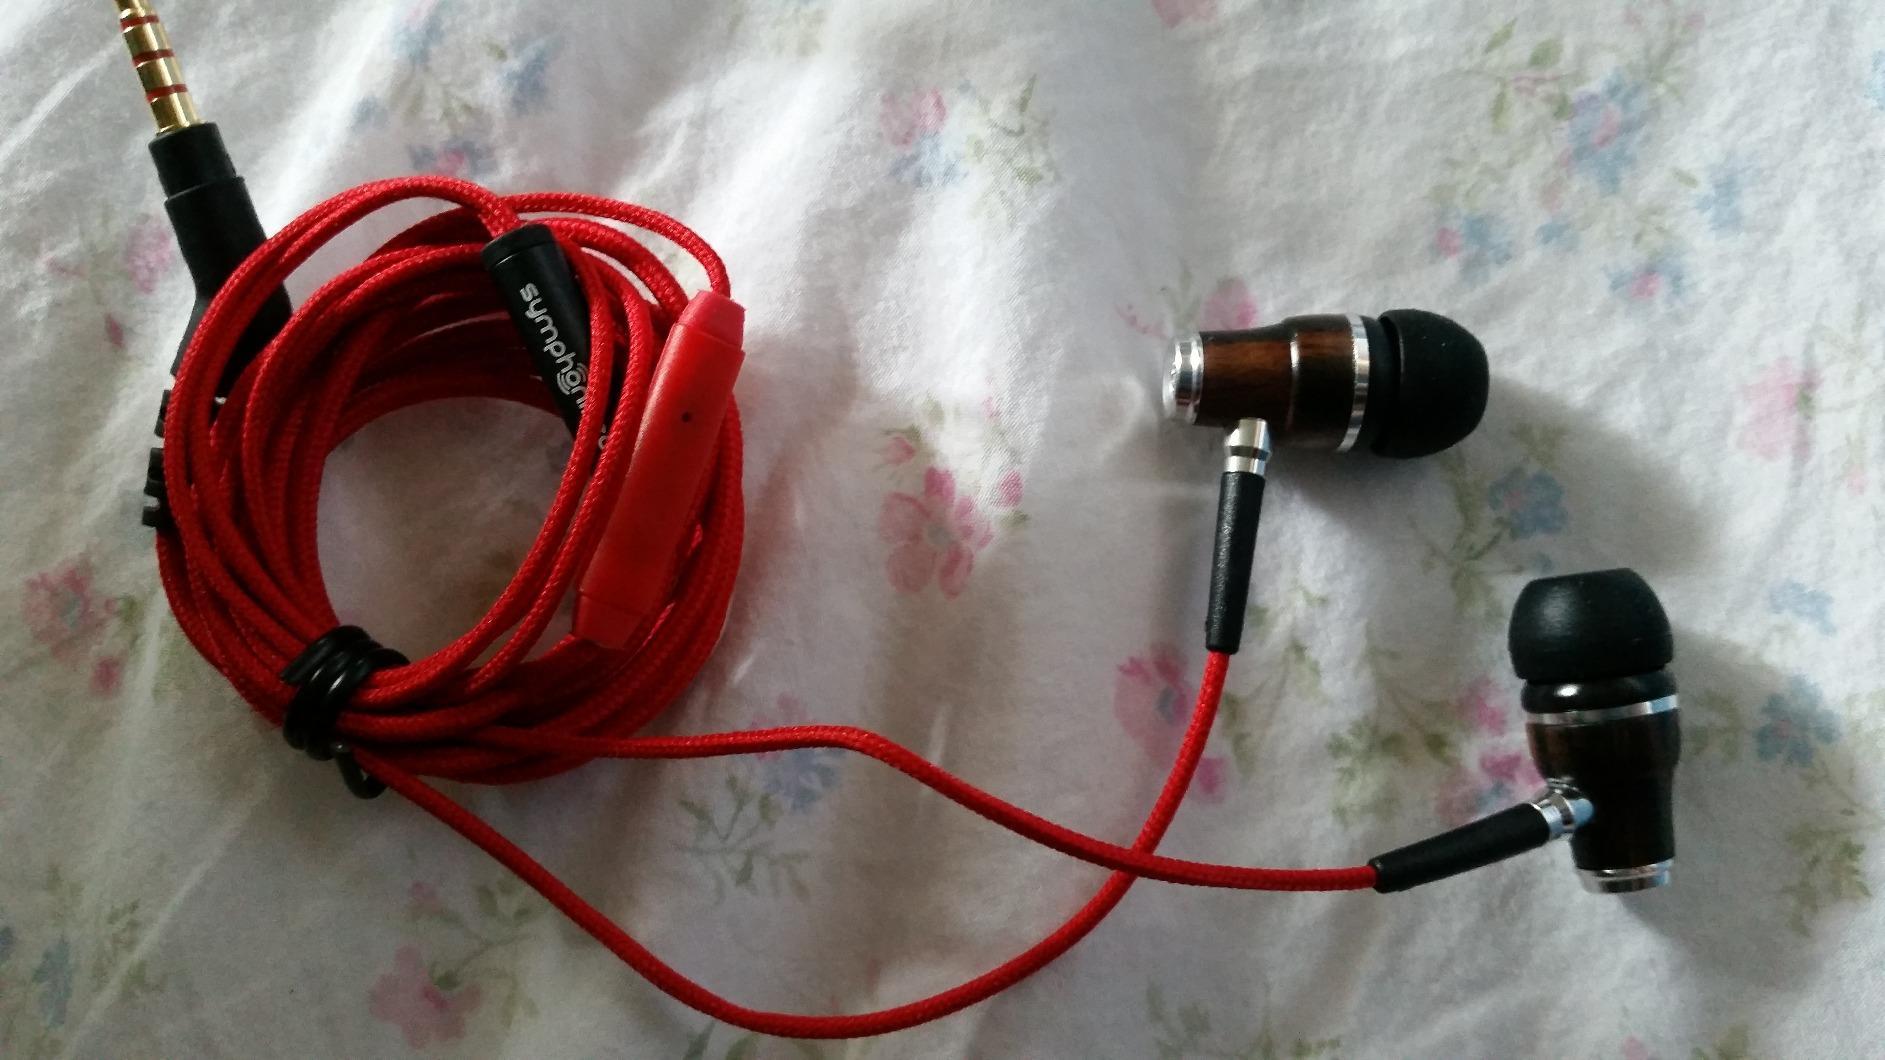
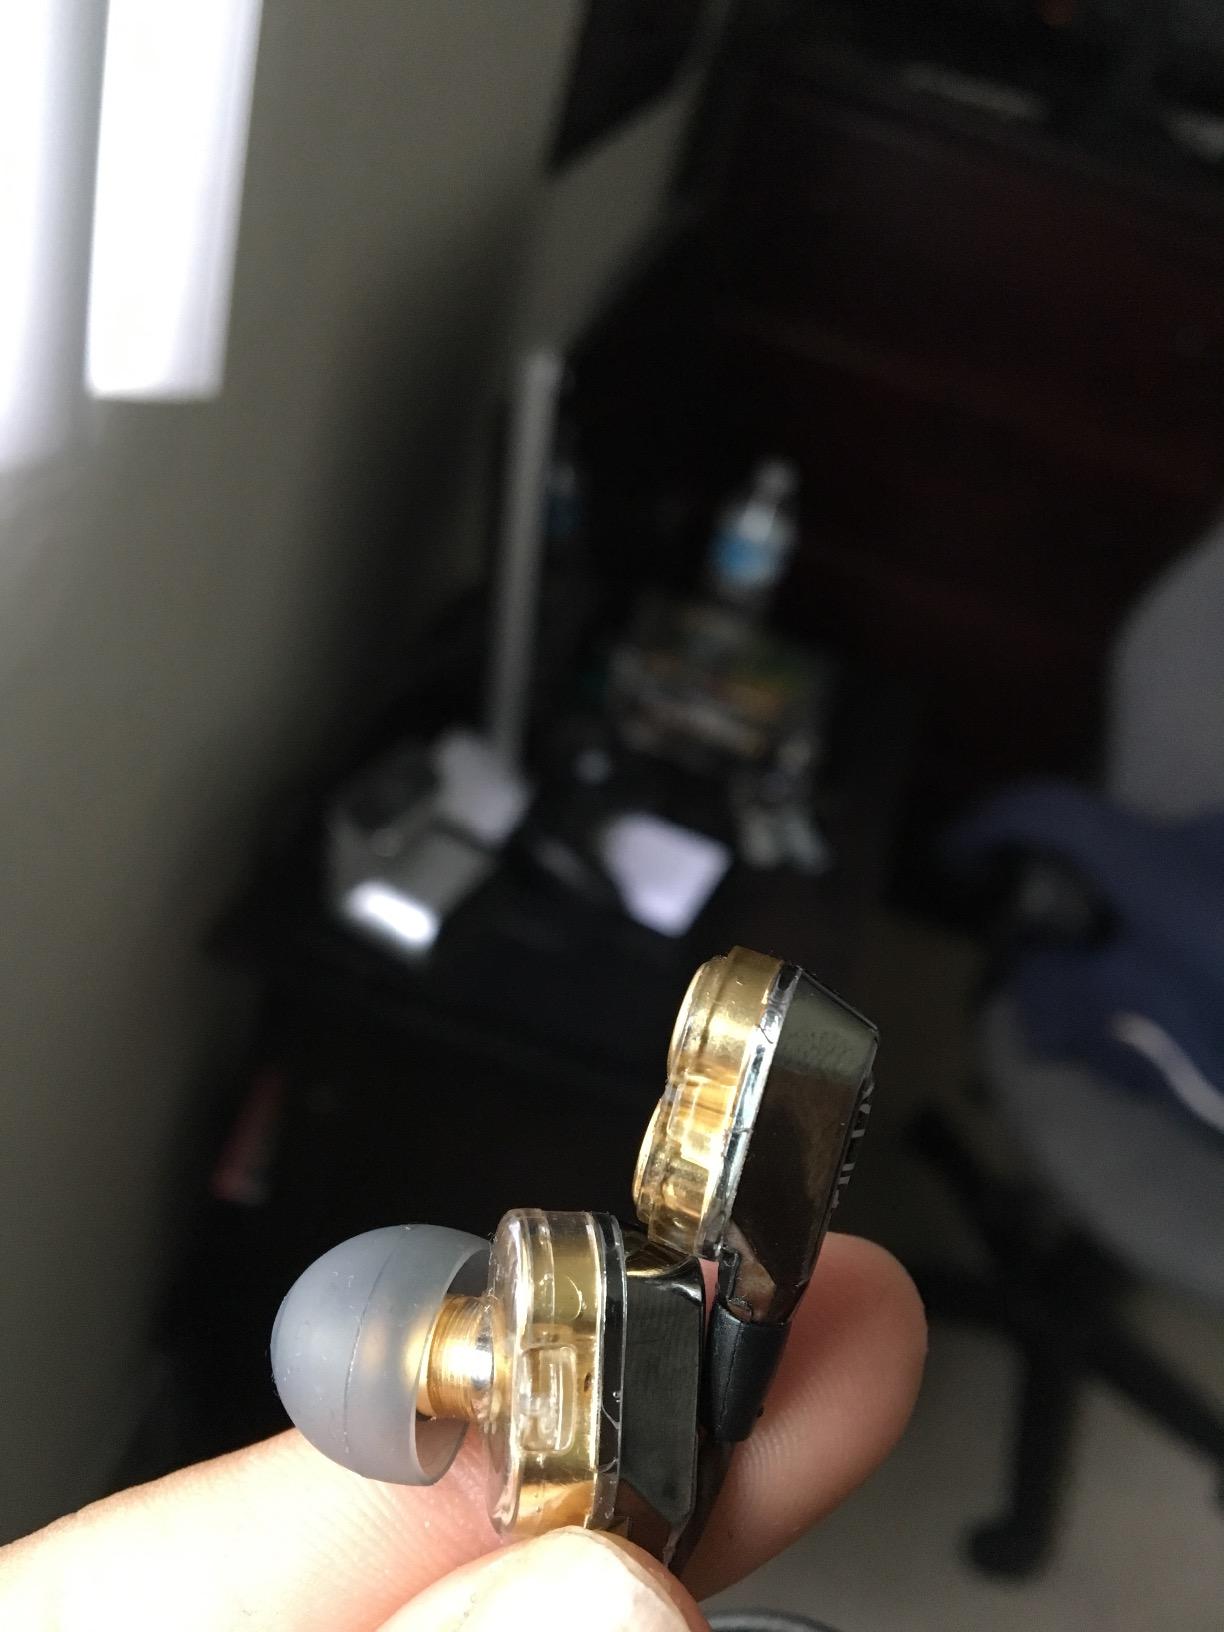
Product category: headphones
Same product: no